Kenshi (Mortal Kombat)

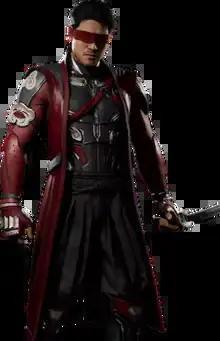
Kenshi in "Mortal Kombat 1" (2023)

Kenshi Takahashi, known monoymously as Kenshi, is a character in the "Mortal Kombat" fighting game franchise by Midway Games and NetherRealm Studios. He makes his series debut in "" (2002) as a blind swordsman and Special Forces operative. In addition to his sword skills, he possesses telekinetic abilities.